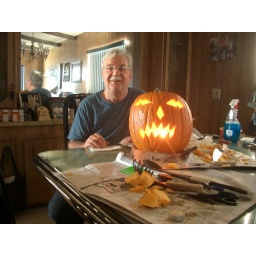
That's just one candle in the pumpkin. Note Windex on the table - makes the pumpkin shiney.